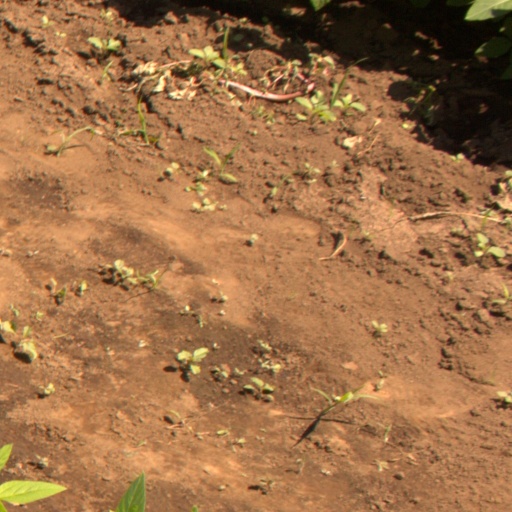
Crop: soybean